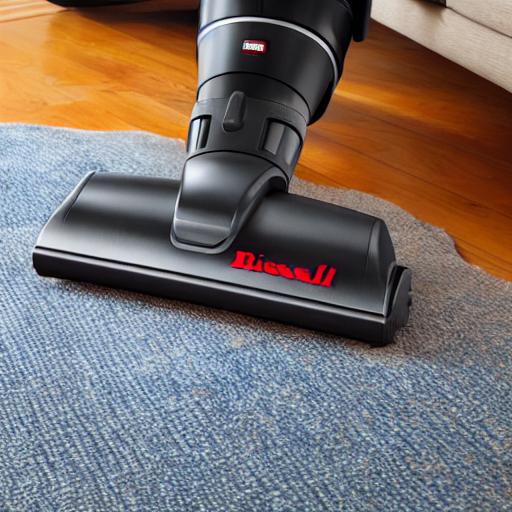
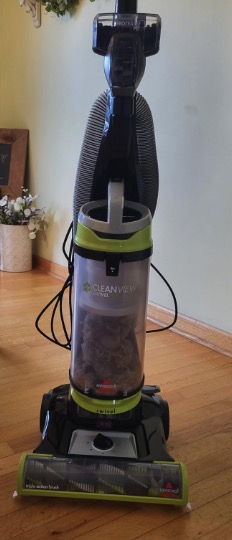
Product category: items_vacuum
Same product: no